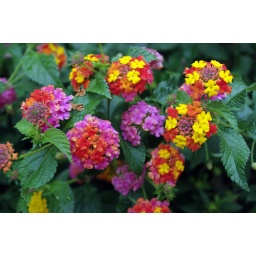
Found these flower along a street in Charleston, WV